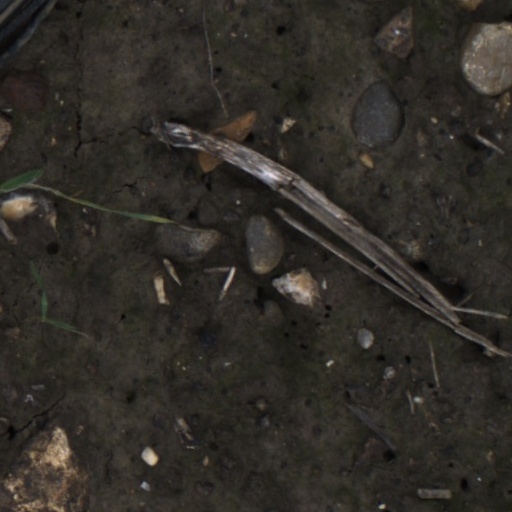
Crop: wheat